List of islands of Michigan

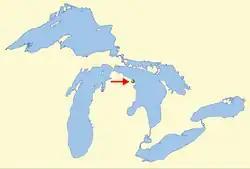
Grand Lake

Grand Lake is a large lake in Presque Isle County. While it is not the largest inland lake in Michigan, it does contain the most inland islands that are officially named. At its shortest distance, it is located less than from Lake Huron, but the two are not connected. Grand Lake contains 14 islands, of which Grand Island is by far the largest.